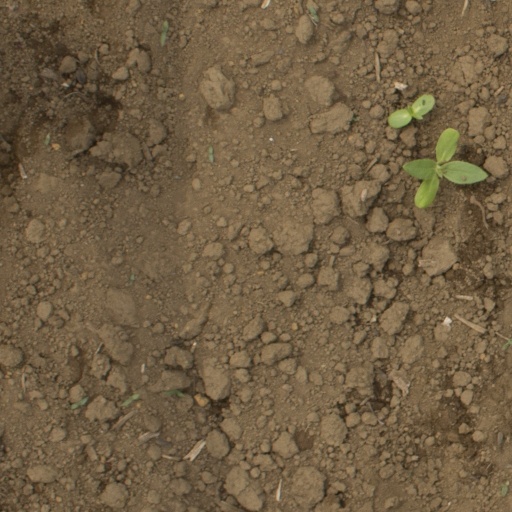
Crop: Jerusalem artichoke